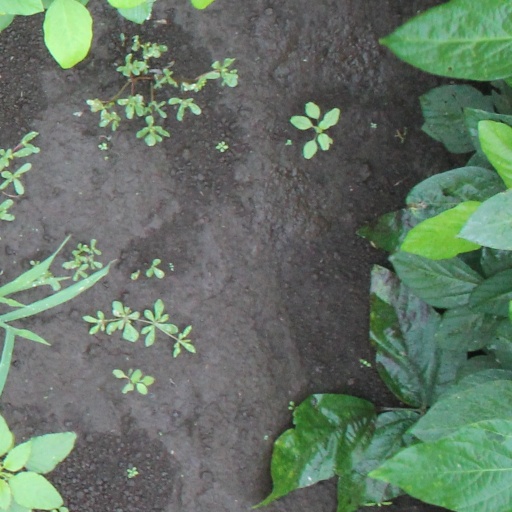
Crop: soybean